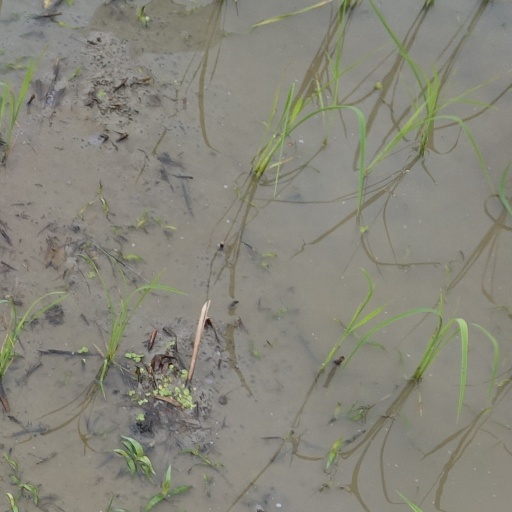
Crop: rice